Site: brandenburg
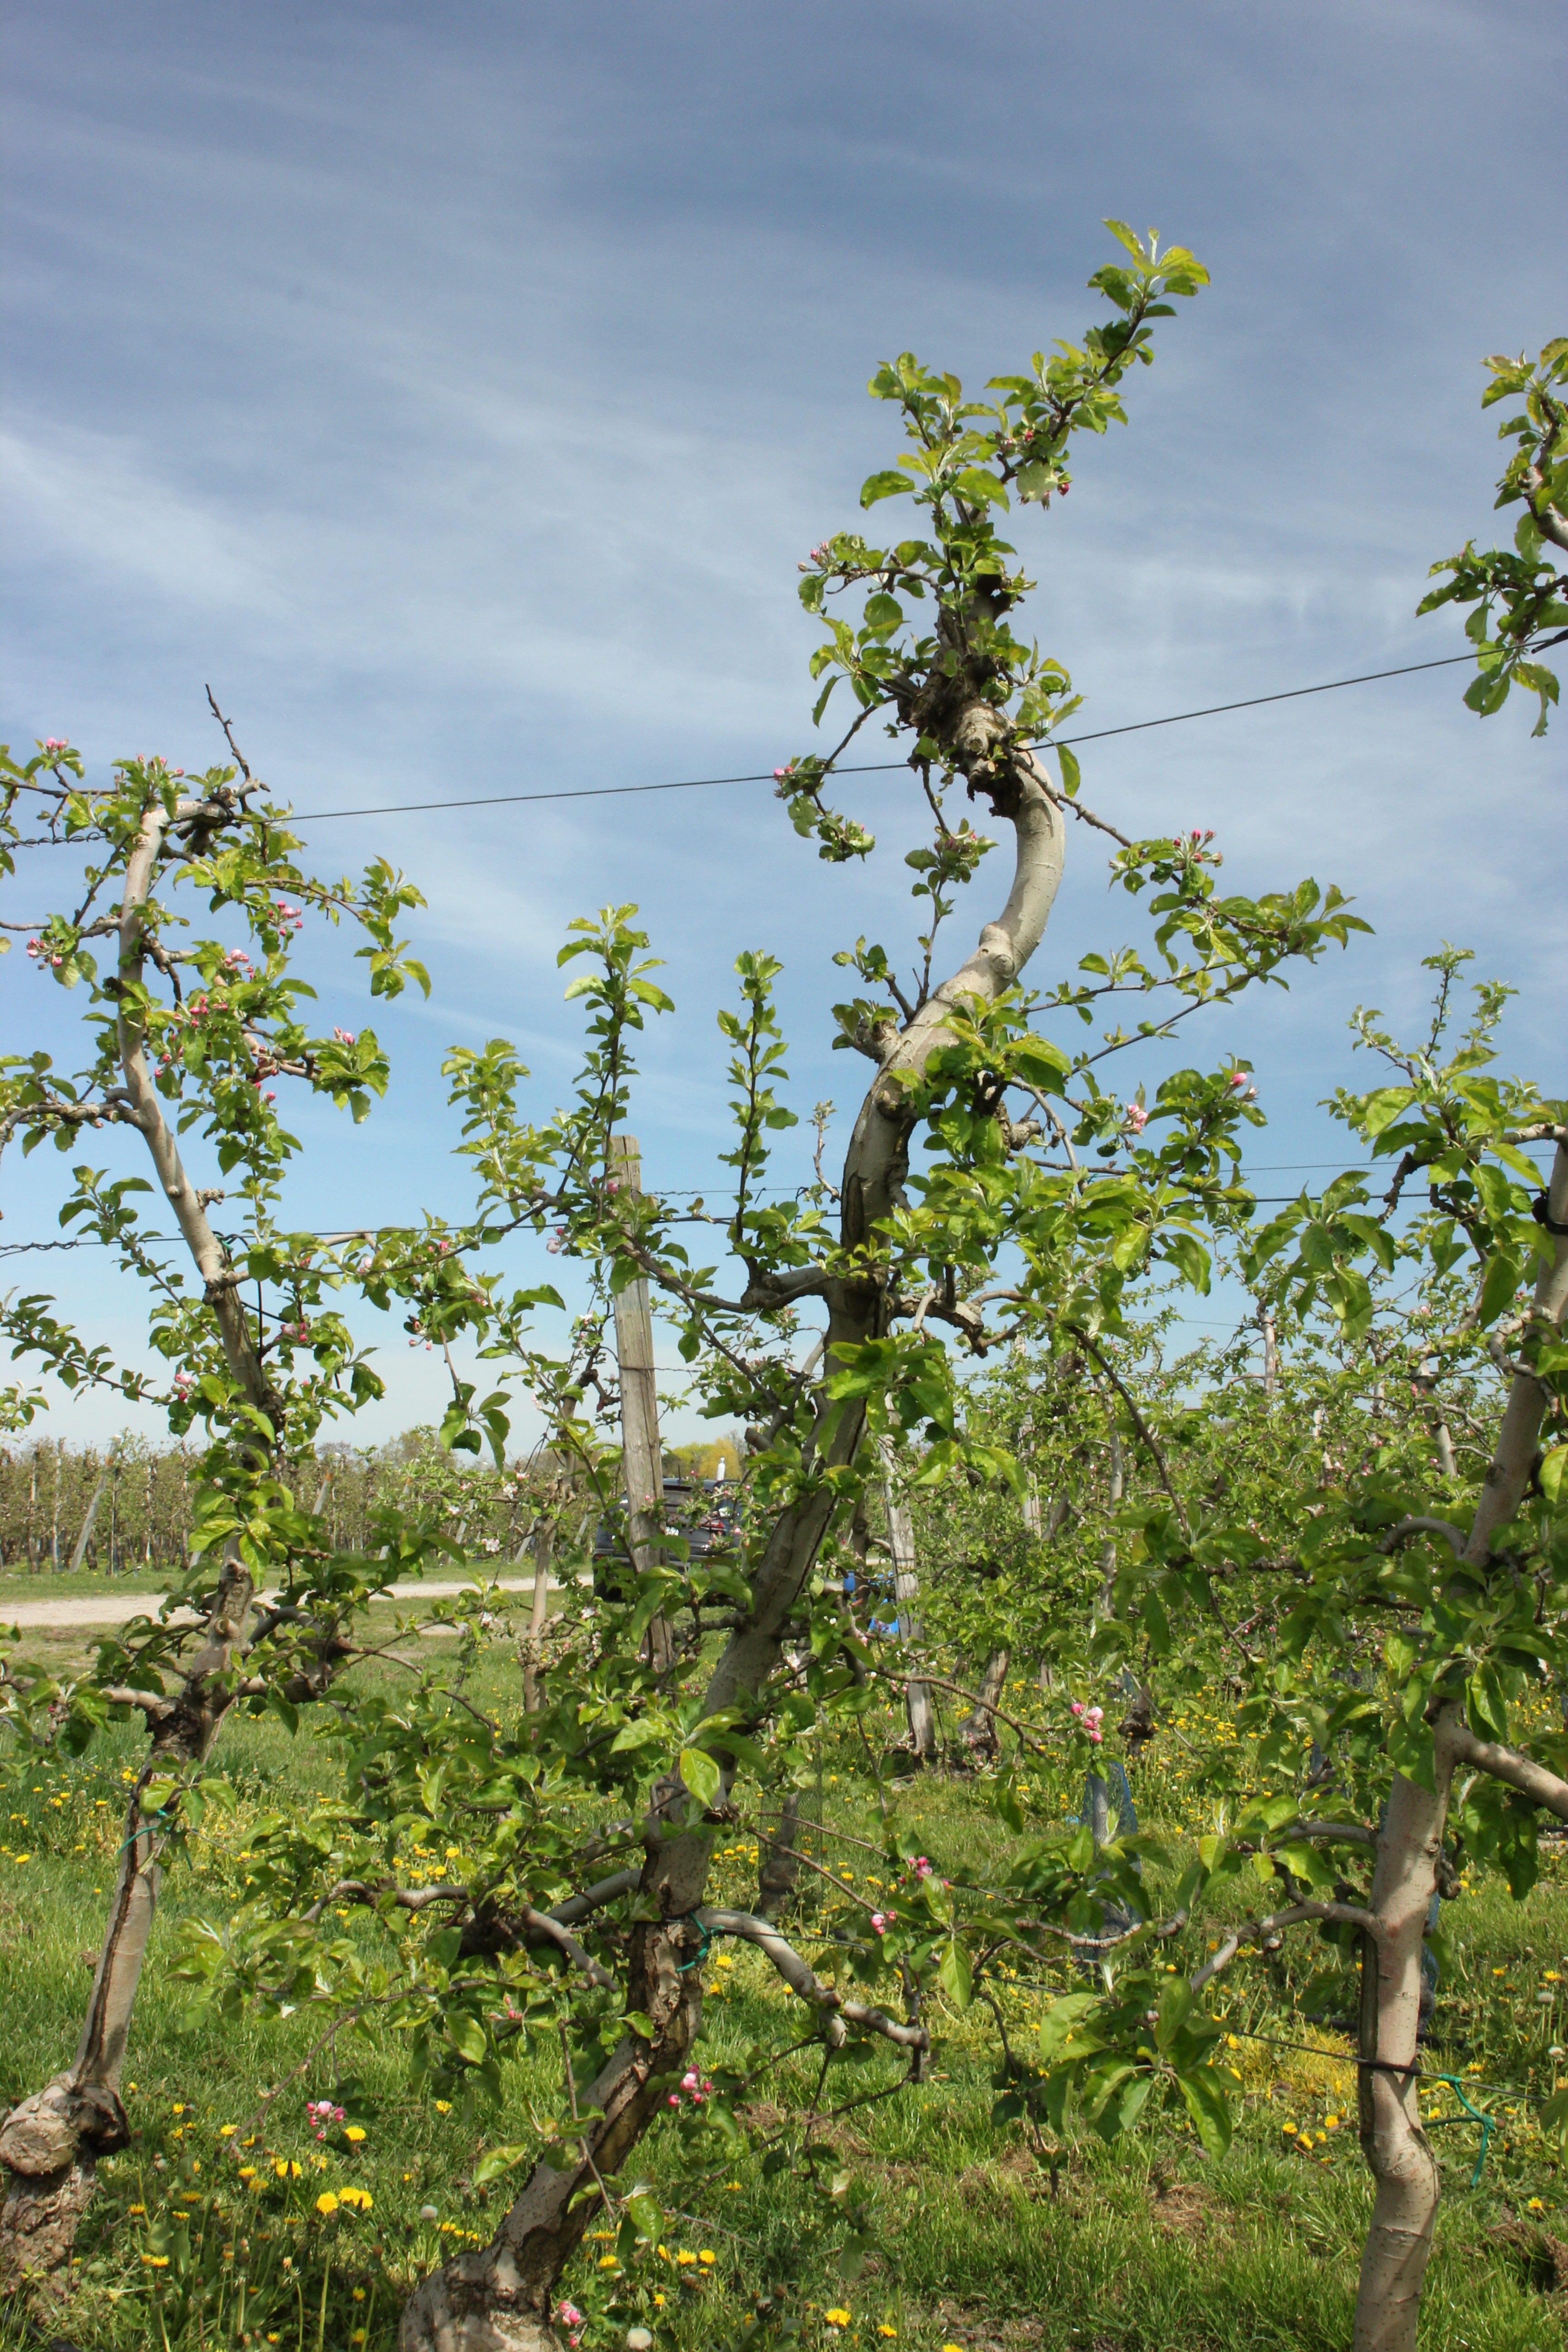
Growth stage (BBCH 60): Flowering